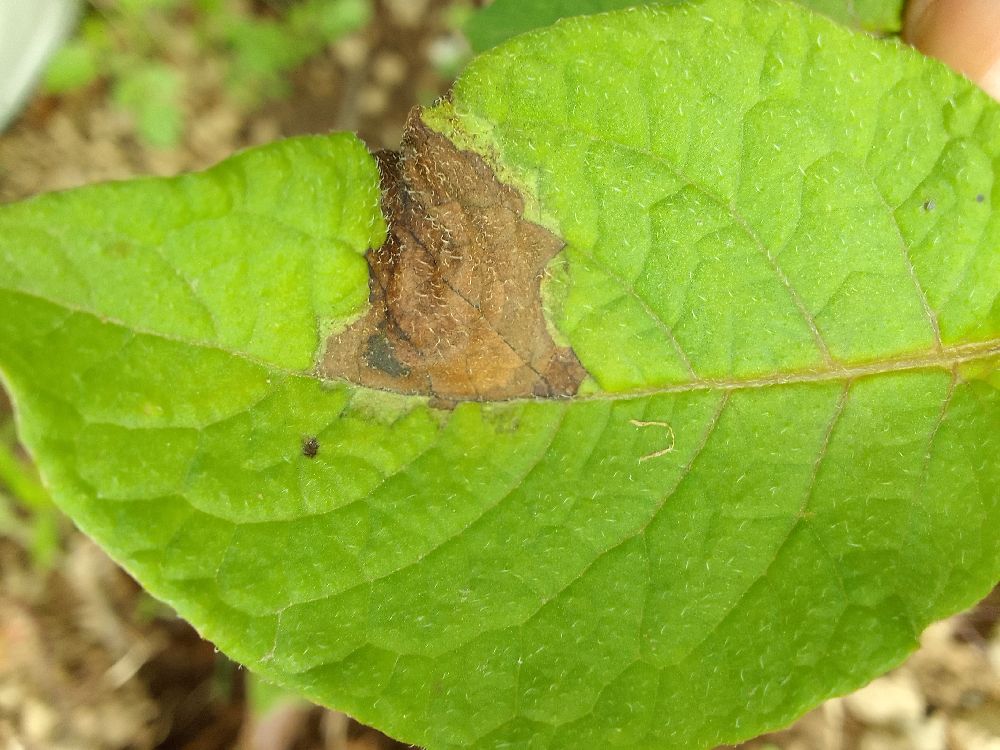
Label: Late blight